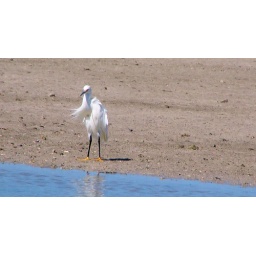
This bird was just standing by himself when I shot this photo.